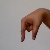
The image shows a hand gesture representing the letter 'Q' in Indian Sign Language.